Rajesh Chandra

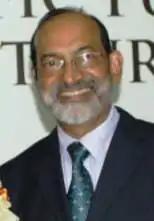
Rajesh Chandra

Rajesh Chandra was a Fijian academic. In February 2005 he was appointed the first Vice-Chancellor of the newly founded University of Fiji. He served as Vice-Chancellor and President of The University of the South Pacific (USP) ending his term in December 2018. After his retirement, he was appointed the Chancellor of Fiji National University, holding office from April 2019 until January 2020 when he stepped down for medical reasons. He died on 16 November 2023 after a long illness.